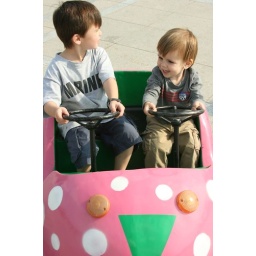
Brothers in the pink car